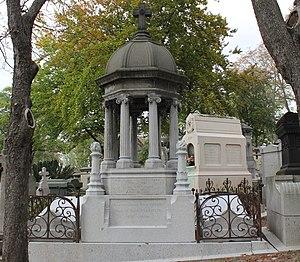
Mausolée orné d'un vase en bronze. face avant
Claude-Aimé Chenavard, né en 1798 à Lyon et mort le 16 juin 1838 à Paris, est un peintre ornemaniste et dessinateur français.